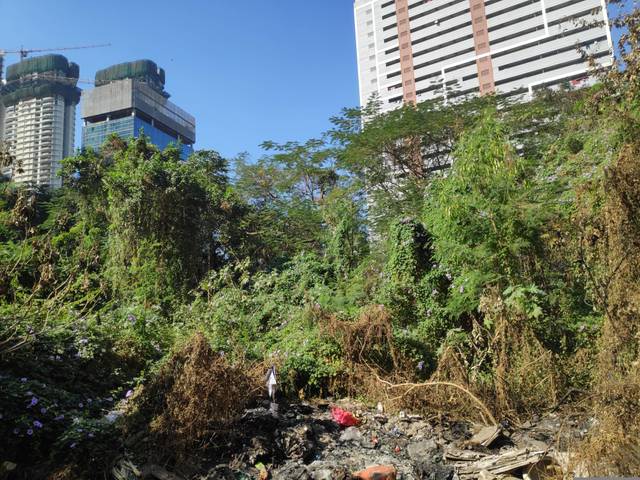
Region: India
Coordinates: 19.152, 72.849